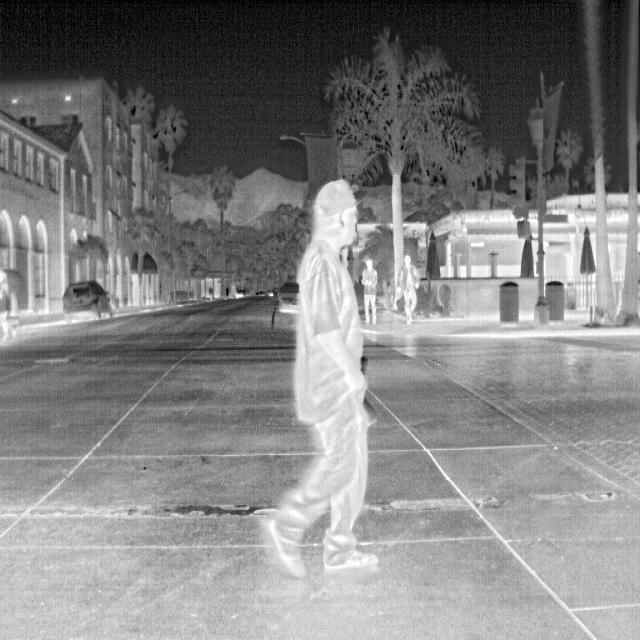
Detected objects:
label: person
label: person
label: person
label: person